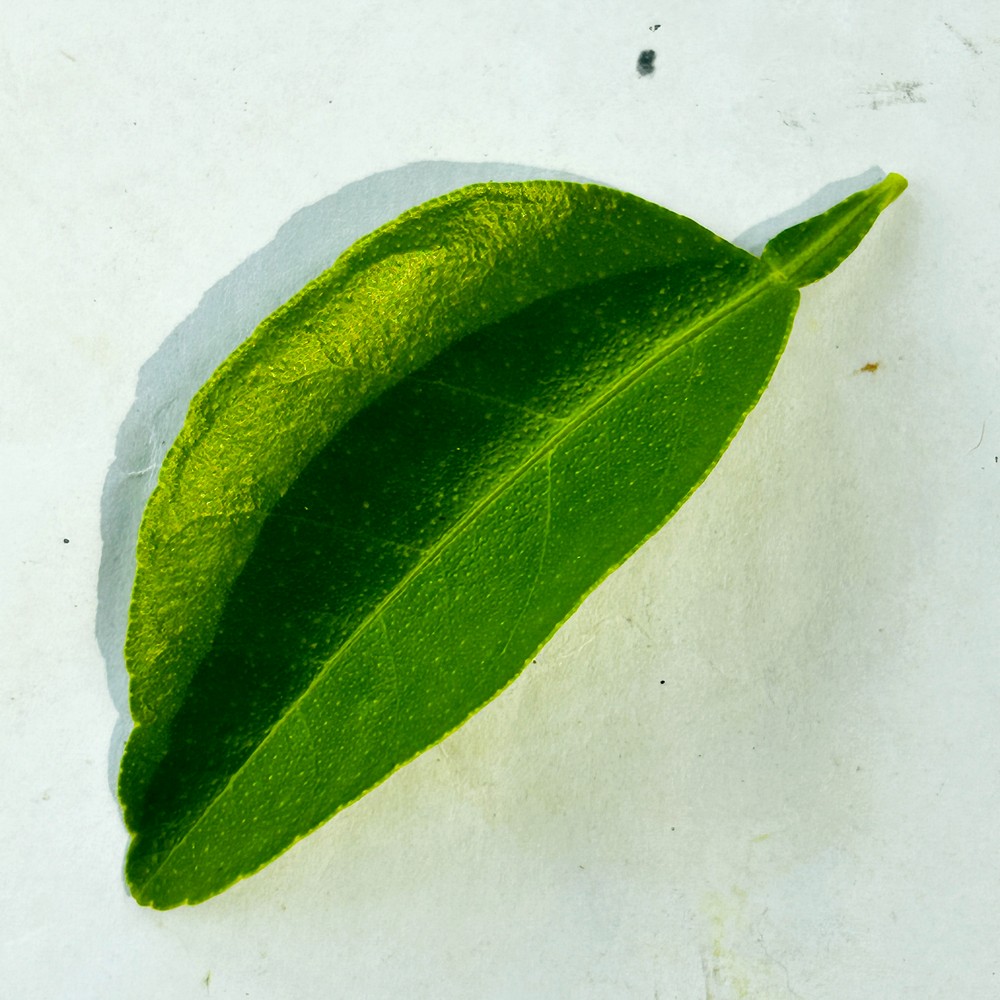
Label: Healthy Leaf